Kyōmachi Onsen Station

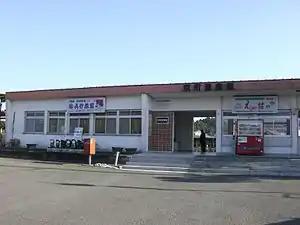
Kyōmachi Onsen Station in 2007

is a passenger railway station located in the city of Ebino, Japan. It is operated by JR Kyushu and is on the Kitto Line.